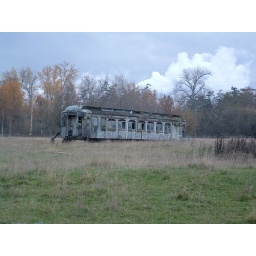
An old passenger car in cow pasture near Anacortes, WA